Lindridge House

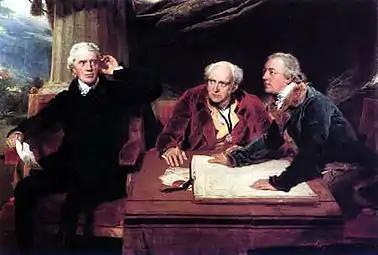
The Baring brothers, John II (centre) & Francis (left), with Charles Wall (right), by Sir Thomas Lawrence

In 1747 Lindridge was purchased for £8,000 by John Baring I. Baring was one of the wealthiest cloth merchants of Exeter. His heir was his son John Baring II, who founded with his younger brother Francis Baring (1740–1810), created the 1st Baring baronet "of Larkbeer" in 1793, the company which became Barings Bank. In 1755 he purchased Mount Radford House, Exeter, which became his home and where he died, and served as MP for Exeter in 1776, and was Sheriff of Devon in 1776. In 1765 he sold Lindridge to John Line (died 1777).